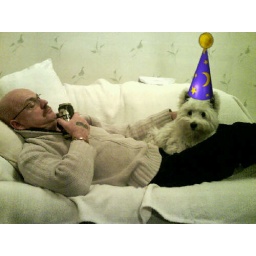
dog in the hat